Telepresence

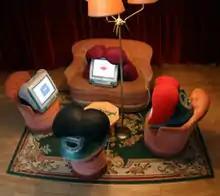
A soap opera for iMacs

In 1993, Eduardo Kac and Ed Bennett created a telepresence installation "Ornitorrinco on the Moon", for the international telecommunication arts festival "Blurred Boundaries" (Entgrenzte Grenzen II). It was coordinated by Kulturdata, in Graz, Austria, and was connected around the world.